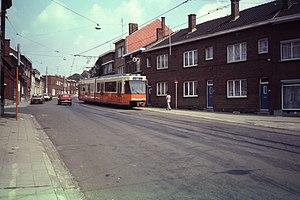
La signalisation SNCV pour voie unique est un système de signalisation lumineuse d'occupation développé par la Société nationale des chemins de fer vicinaux pour équiper les voies uniques de son réseau.